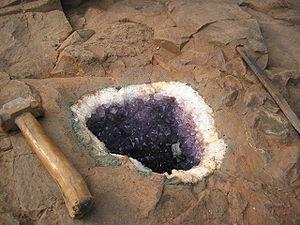
Une géode est une cavité rocheuse tapissée de cristaux et d'autres matières minérales. Ce n'est pas vraiment un minéral mais une composition de formations magmatiques, cristallines et/ou sédimentaires. Largement répandues à travers toute la planète, les géodes sont la source principale des minéraux des collections minéralogiques car c'est un milieu optimal pour diverses formations minérales.
L’améthyste est une variété de quartz violet, de diaphane à translucide, dont la teinte est due aux traces de fer. Ce minéral est utilisé en joaillerie et classé comme pierre fine.